Architecture of Melbourne

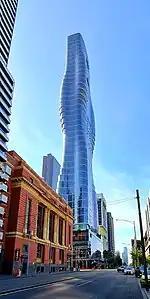
Premier Tower, juxtaposed with the heritage-listed Mail Exchange Building (left)

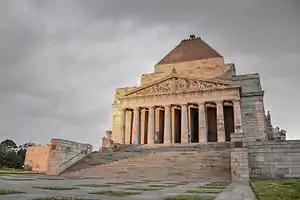
Shrine of Remembrance in Kings Domain

The styles of the early 20th century included Federation architecture, Stripped Classical, and then art deco. The rise of the suburbs in Melbourne meant that large parcels of land could be purchased and homes could be designed in appointed styles of the land owners and home builders. One of the most popular styles was art deco, and several public city buildings were designed in this style, including the Manchester Unity Building, which mixed art deco with Gothic Revival inspired by the Tribune Tower in Chicago. The building was constructed in 1932 by the Manchester Unity I.O.O.F. in Victoria. Other buildings in the art deco style include the Myer Emporium (1920), T & G Building (1929), the Australasian Catholic Assurance Building (1935) and Mitchell House (1937)–which more closely resembles the Streamline Moderne style. These contemporary styles mirrored an increasingly diversifying city, which reflected the changing international architectural fashions. The Second World War saw a halt to construction by 1942. By the late 1940s, Melbourne boasted an array of styles the eras in which it prospered, including Victorian, Gothic, Queen Anne and the most flourishing style of the early 20th century–art deco.